Dietary biology of the Eurasian eagle-owl

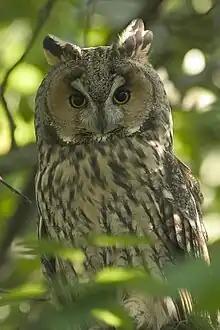
The long-eared owl is the most regularly taken as prey of any raptorial bird by Eurasian eagle-owls.

Other than these two species, a large share of the raptorial prey for eagle-owls is made up of other owls. Given that all European owls are to some extent nocturnal, they may be encountered and killed upon detection by the Eurasian eagle-owl. In Europe, it has killed every other species of owl, from the tiny pygmy owl and scops owl to the large great grey owl and the snowy owl. The Eurasian eagle-owl is the only raptor that has been known to prey on snowy owl on multiple occasions. However, the threat Eurasian eagle-owls poses to other raptors can be exaggerated. Occasionally, with adequate mammal prey populations, they can nest as close as a few dozen meters of other raptors and never harass them. When nesting in the same groves as the long-legged buzzards ("Buteo rufinus") in southeastern Bulgaria, Eurasian eagle-owls did not predate the buzzards at any point. Long-legged buzzards have been killed however in Kazakhstan. Even in those occasional cases where they pick off one or several raptors, they do not effect the overall population, unless the raptorial prey is already heavily diminished due to some other (often human-based) cause. For example, despite both being a known predator of both, they did not significantly depress numbers of either northern goshawks or tawny owls in southern Finland. One study showed that many raptors engage in spatial avoidance during potential encounters with Eurasian eagle-owls and while the predation by eagle-owls did decrease raptor population densities, they seldom caused declines in breeding success or altered habitat occupancy.